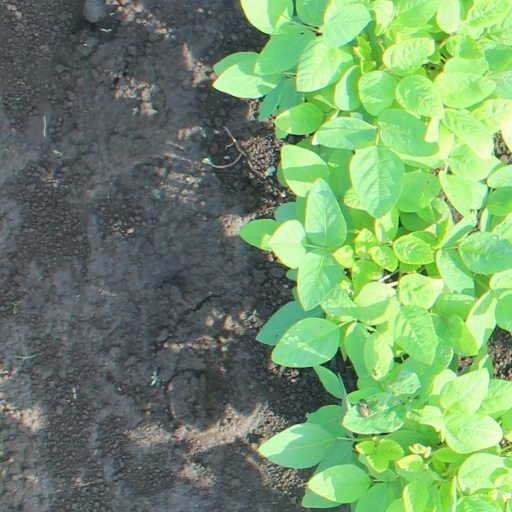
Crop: soybean